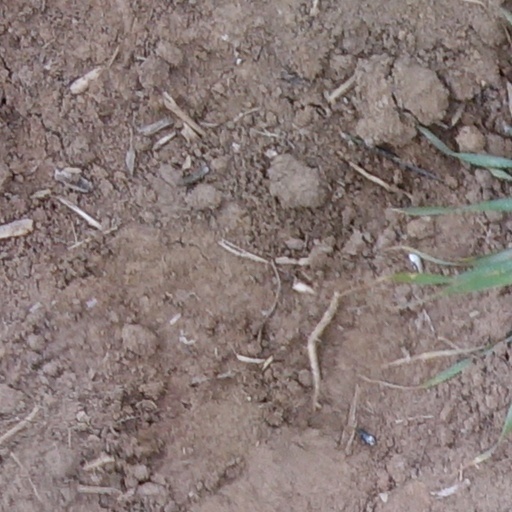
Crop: wheat